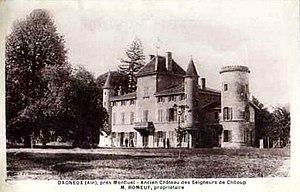
Carte postale ancienne du château Chiloup.
La liste des châteaux de l'Ain recense de manière non exhaustive les châteaux, maisons fortes, mottes castales, situés dans le département français de l'Ain. Il est fait état des inscriptions et classements au titre des monuments historiques.
Le château Chiloup ou château de Chiloup, est un château situé à Dagneux dans l'Ain en France. Initialement maison forte lors de sa construction au XIVᵉ siècle, l'édifice a peu à peu évolué vers ce qui s'apparente à une grande maison bourgeoise.